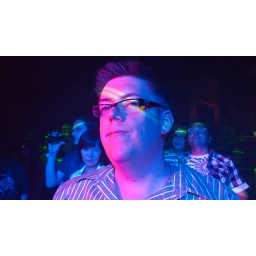
Portrait shots from the dance floor of Yugong Yishan rock club in Beijing.